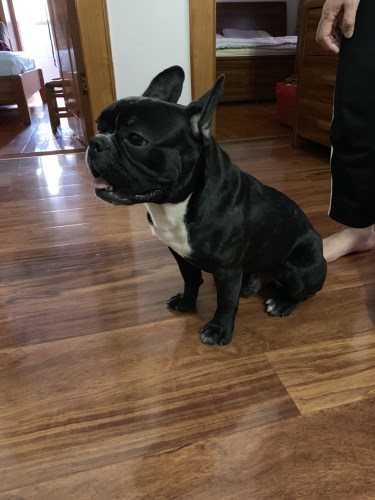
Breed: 1121-n000002-French_bulldog